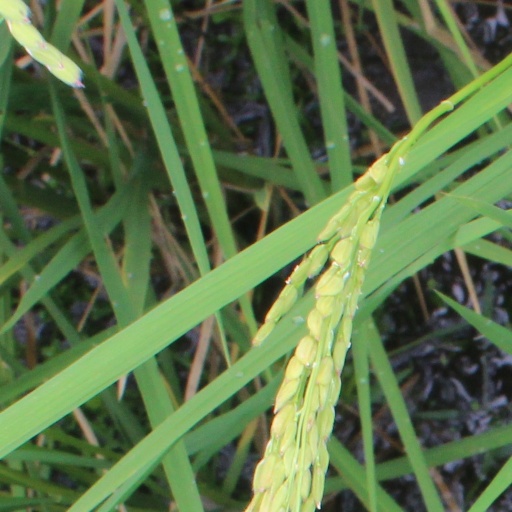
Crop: rice